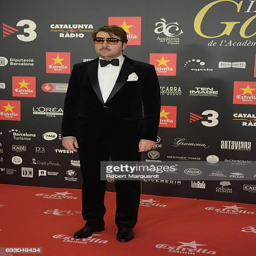
film director poses on the red carpet for awards held